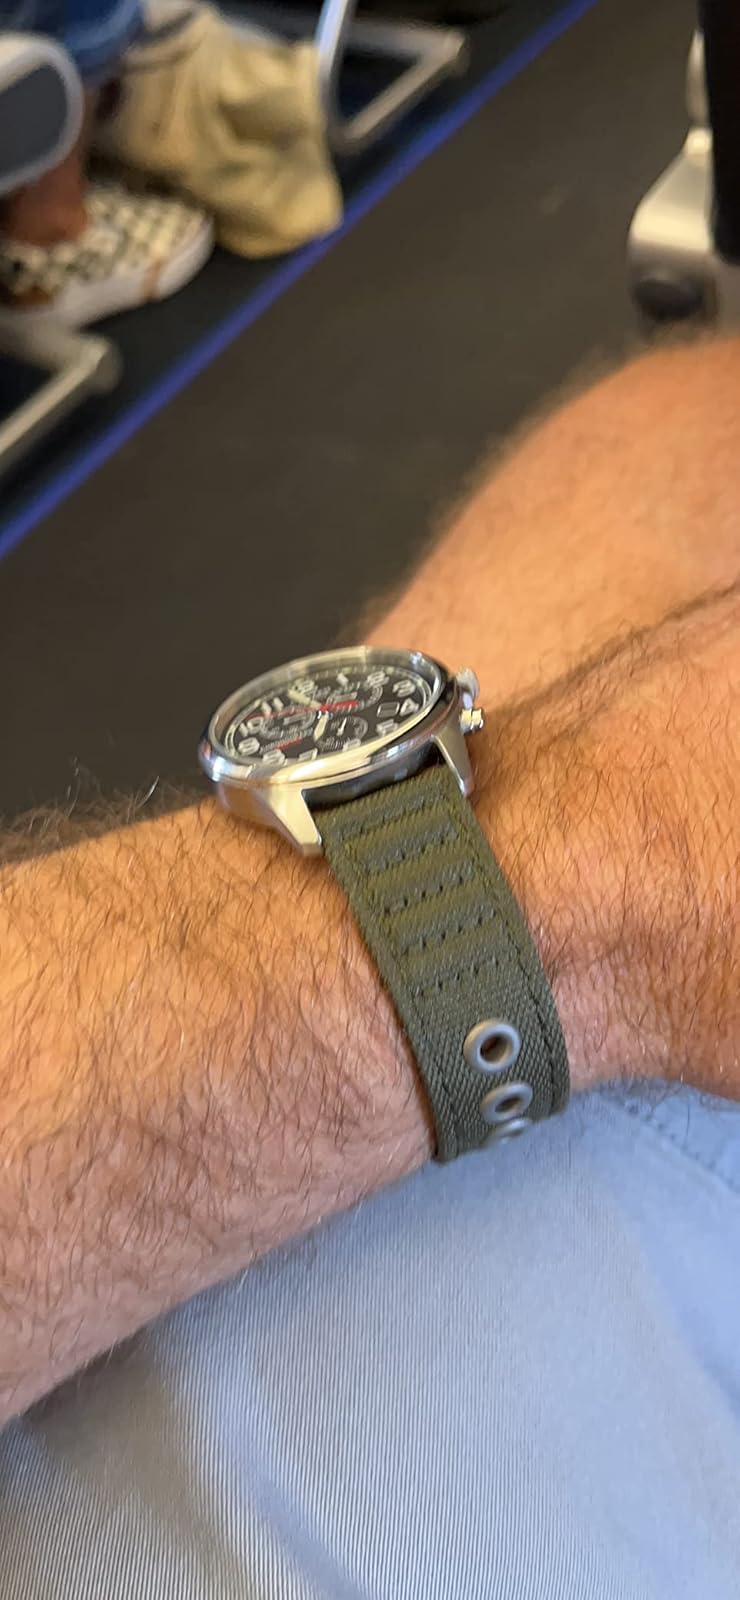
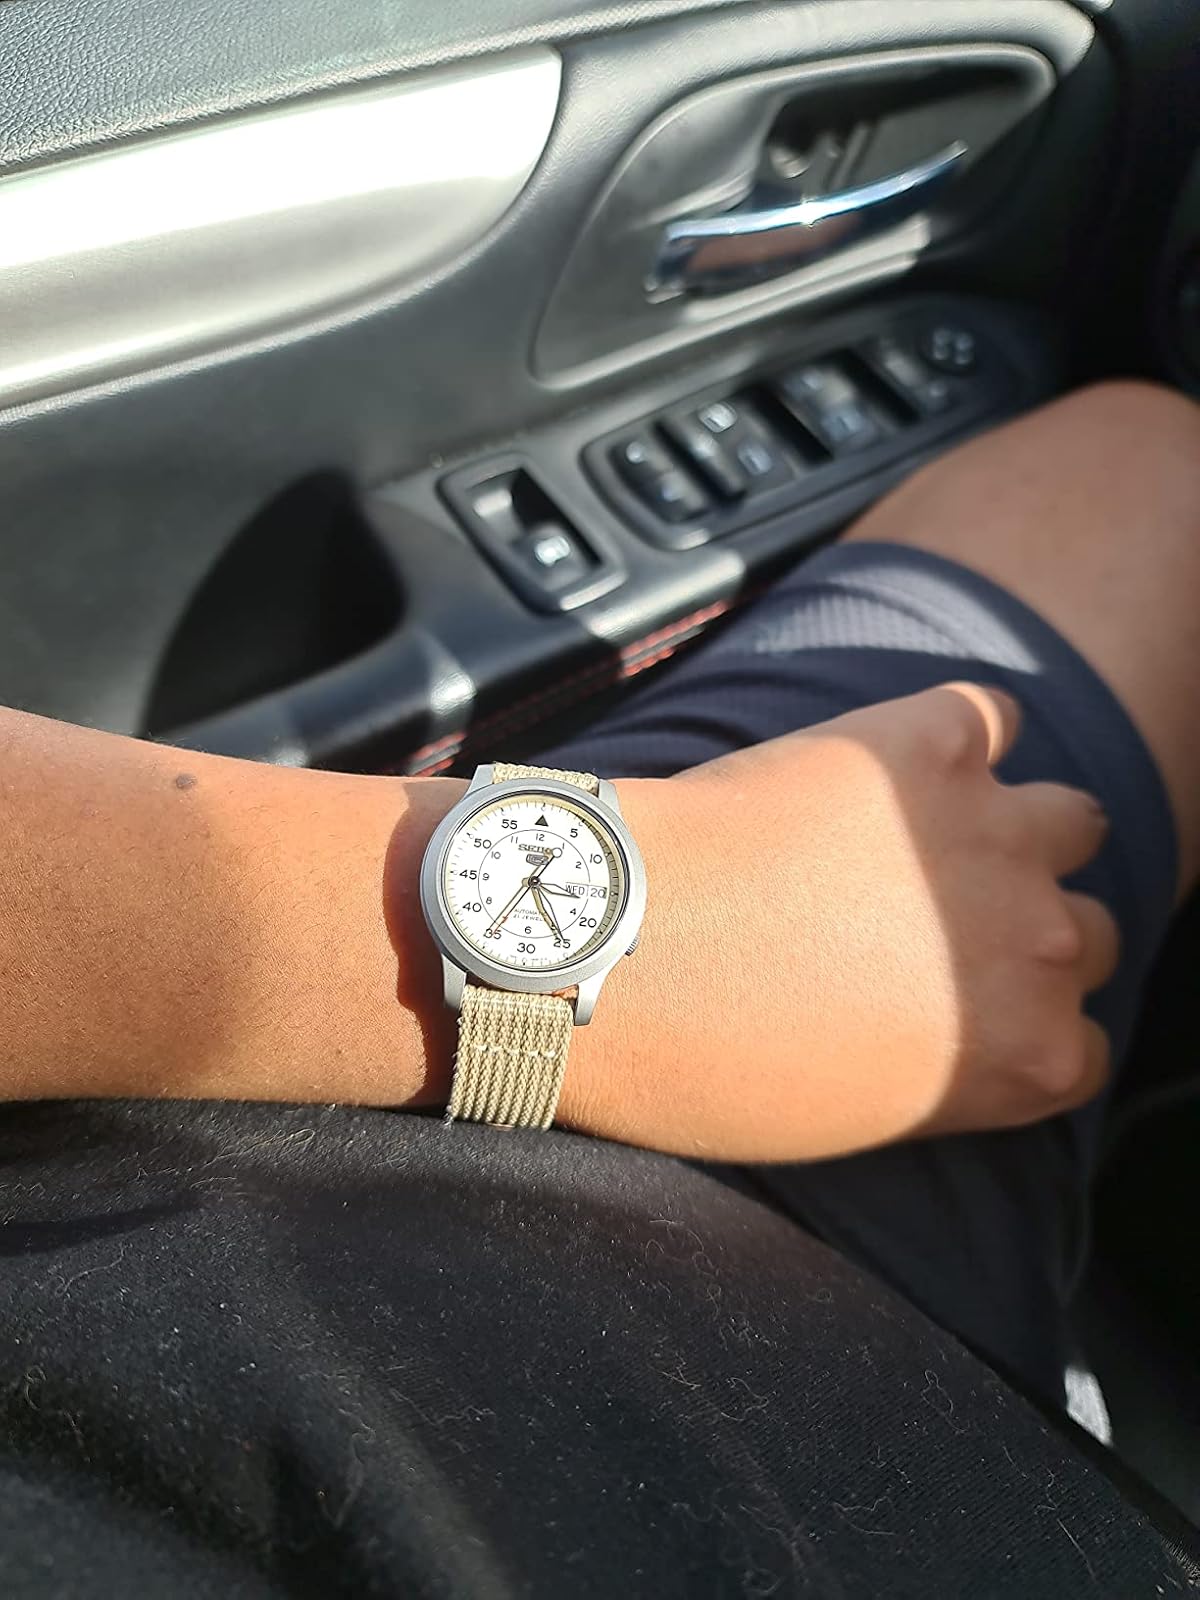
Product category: accessories_watch
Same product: no